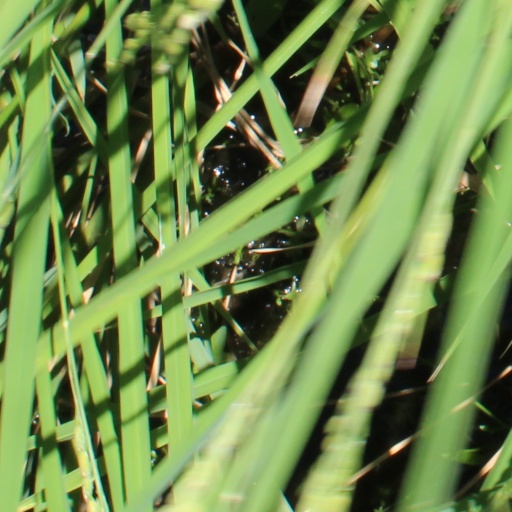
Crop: rice